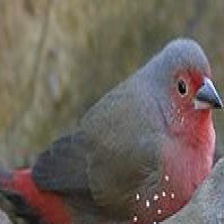
Species: AFRICAN FIREFINCH
Scientific name: LAGONOSTICTA RUBRICATA
ImageNet parent category: house_finch